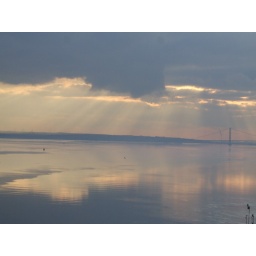
The sky looked so calm and serene over the water